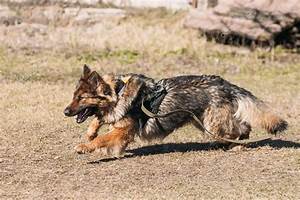
Label: dog